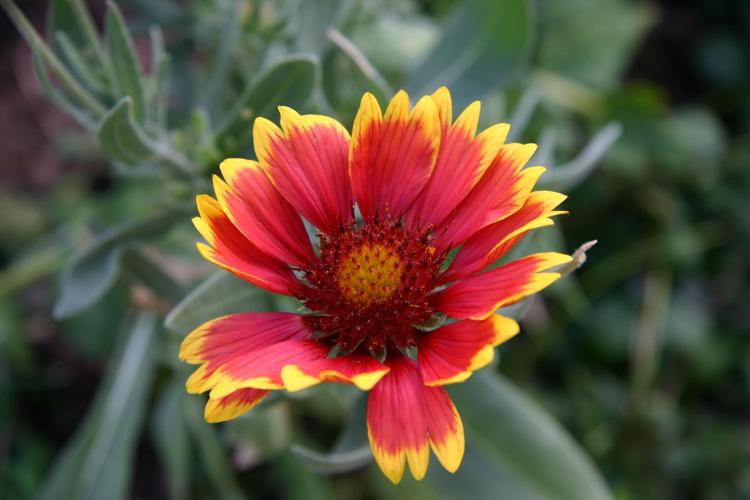
Label: blanket flower